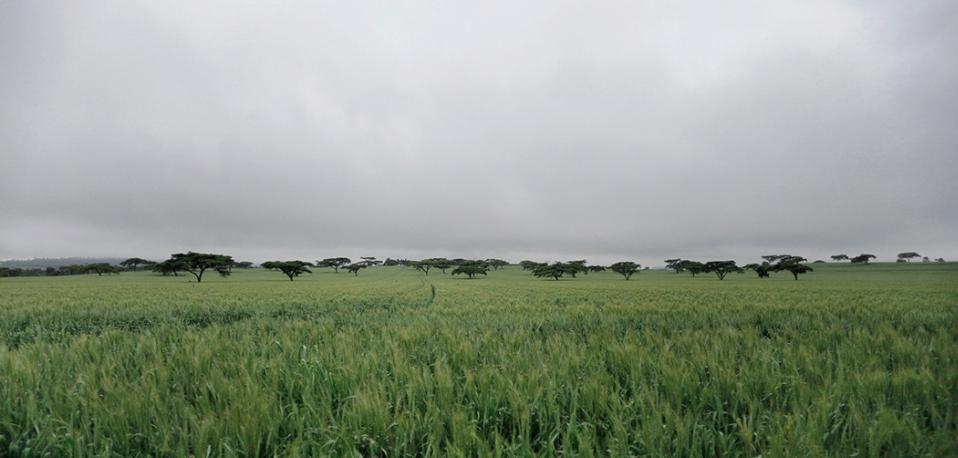
Mazingira mazuri na ya kuvutia yenye nyasi refu zilizostawi vizuri za rangi ya kijani, ambapo ni mazingira mazuri kwa ajili ya makazi ya nyoka, pia kukiwa na miti mirefu.